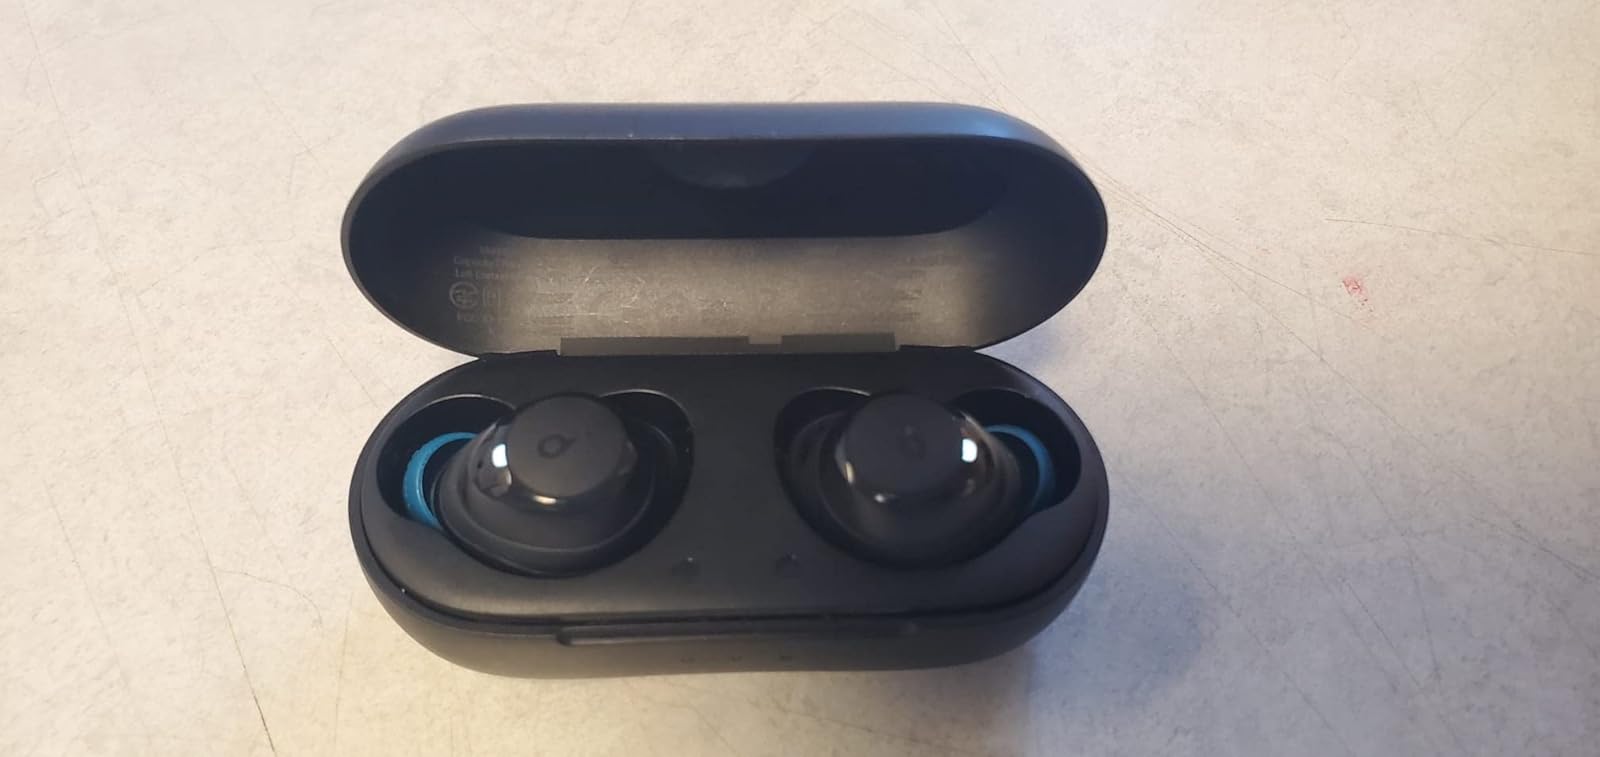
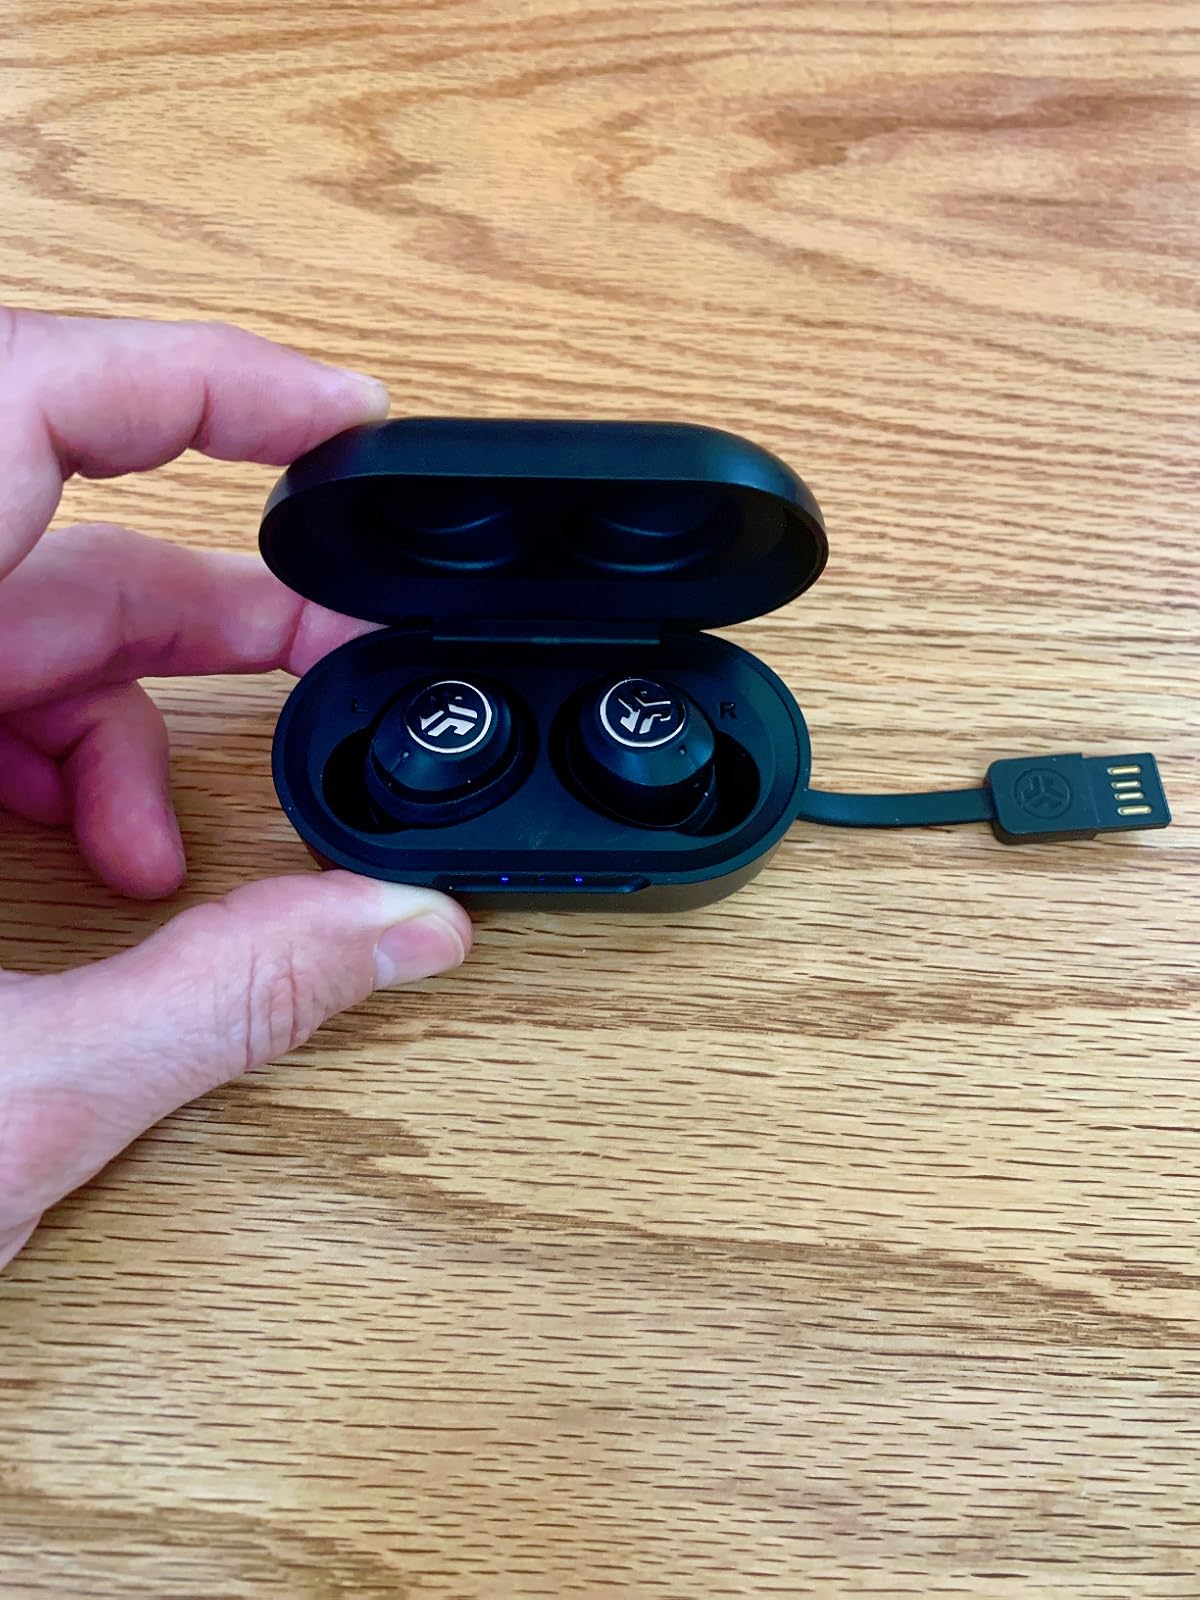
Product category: earbuds
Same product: no